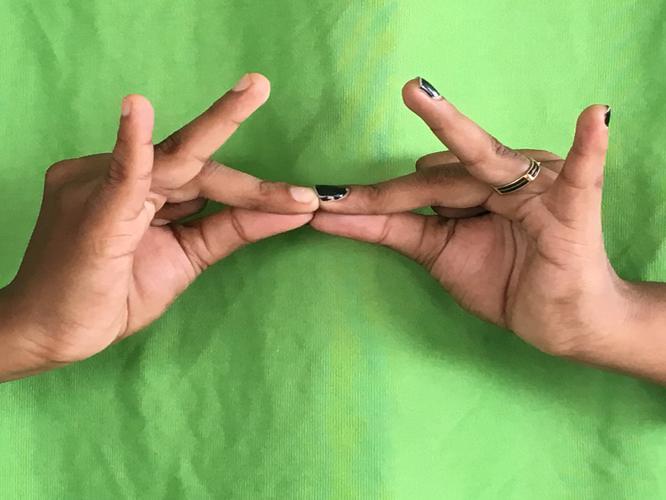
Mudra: Sakata
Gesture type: double_hand